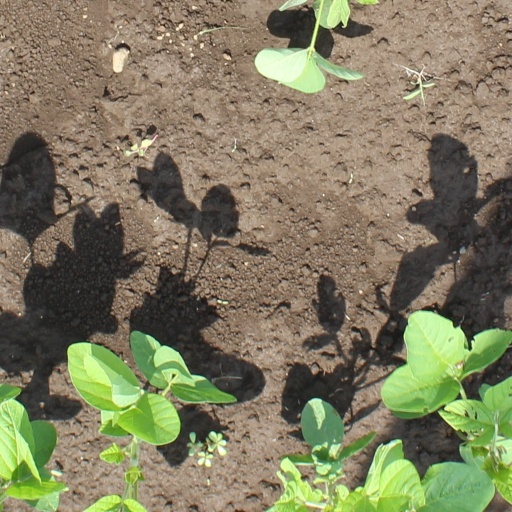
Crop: soybean